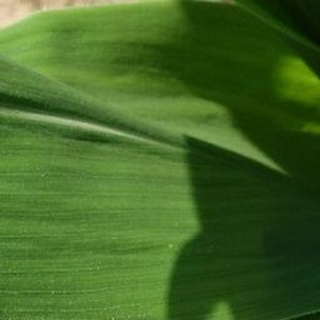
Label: healthy_corn